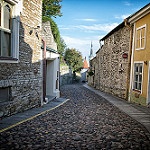
Scene: Outdoor